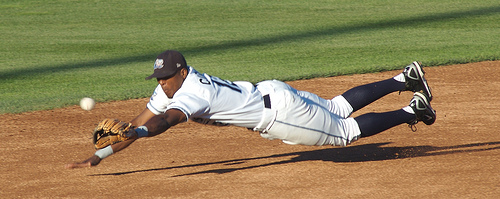
question: ここはどこですか？
answer: 野球場の一角です。

question: この場所の天気はどうですか？
answer: 晴れています。

question: 天気が晴れだとわかるのはなぜですか？
answer: 地面にくっきりと影が映っているからです。

question: 野球場では何が行われていますか？
answer: 野球の試合が行われています。

question: 試合はどんな状況ですか？
answer: バッターの打った打球を野手が横っ跳びにダイビングキャッチしようとしています。

question: 野手はどんな服装をしていますか？
answer: 白いユニフォームを着ています。

question: 野手が左手にはめているものは何ですか？
answer: 守備用のグラブです。

question: 野手がかぶっている帽子は何色ですか？
answer: 紺色です。